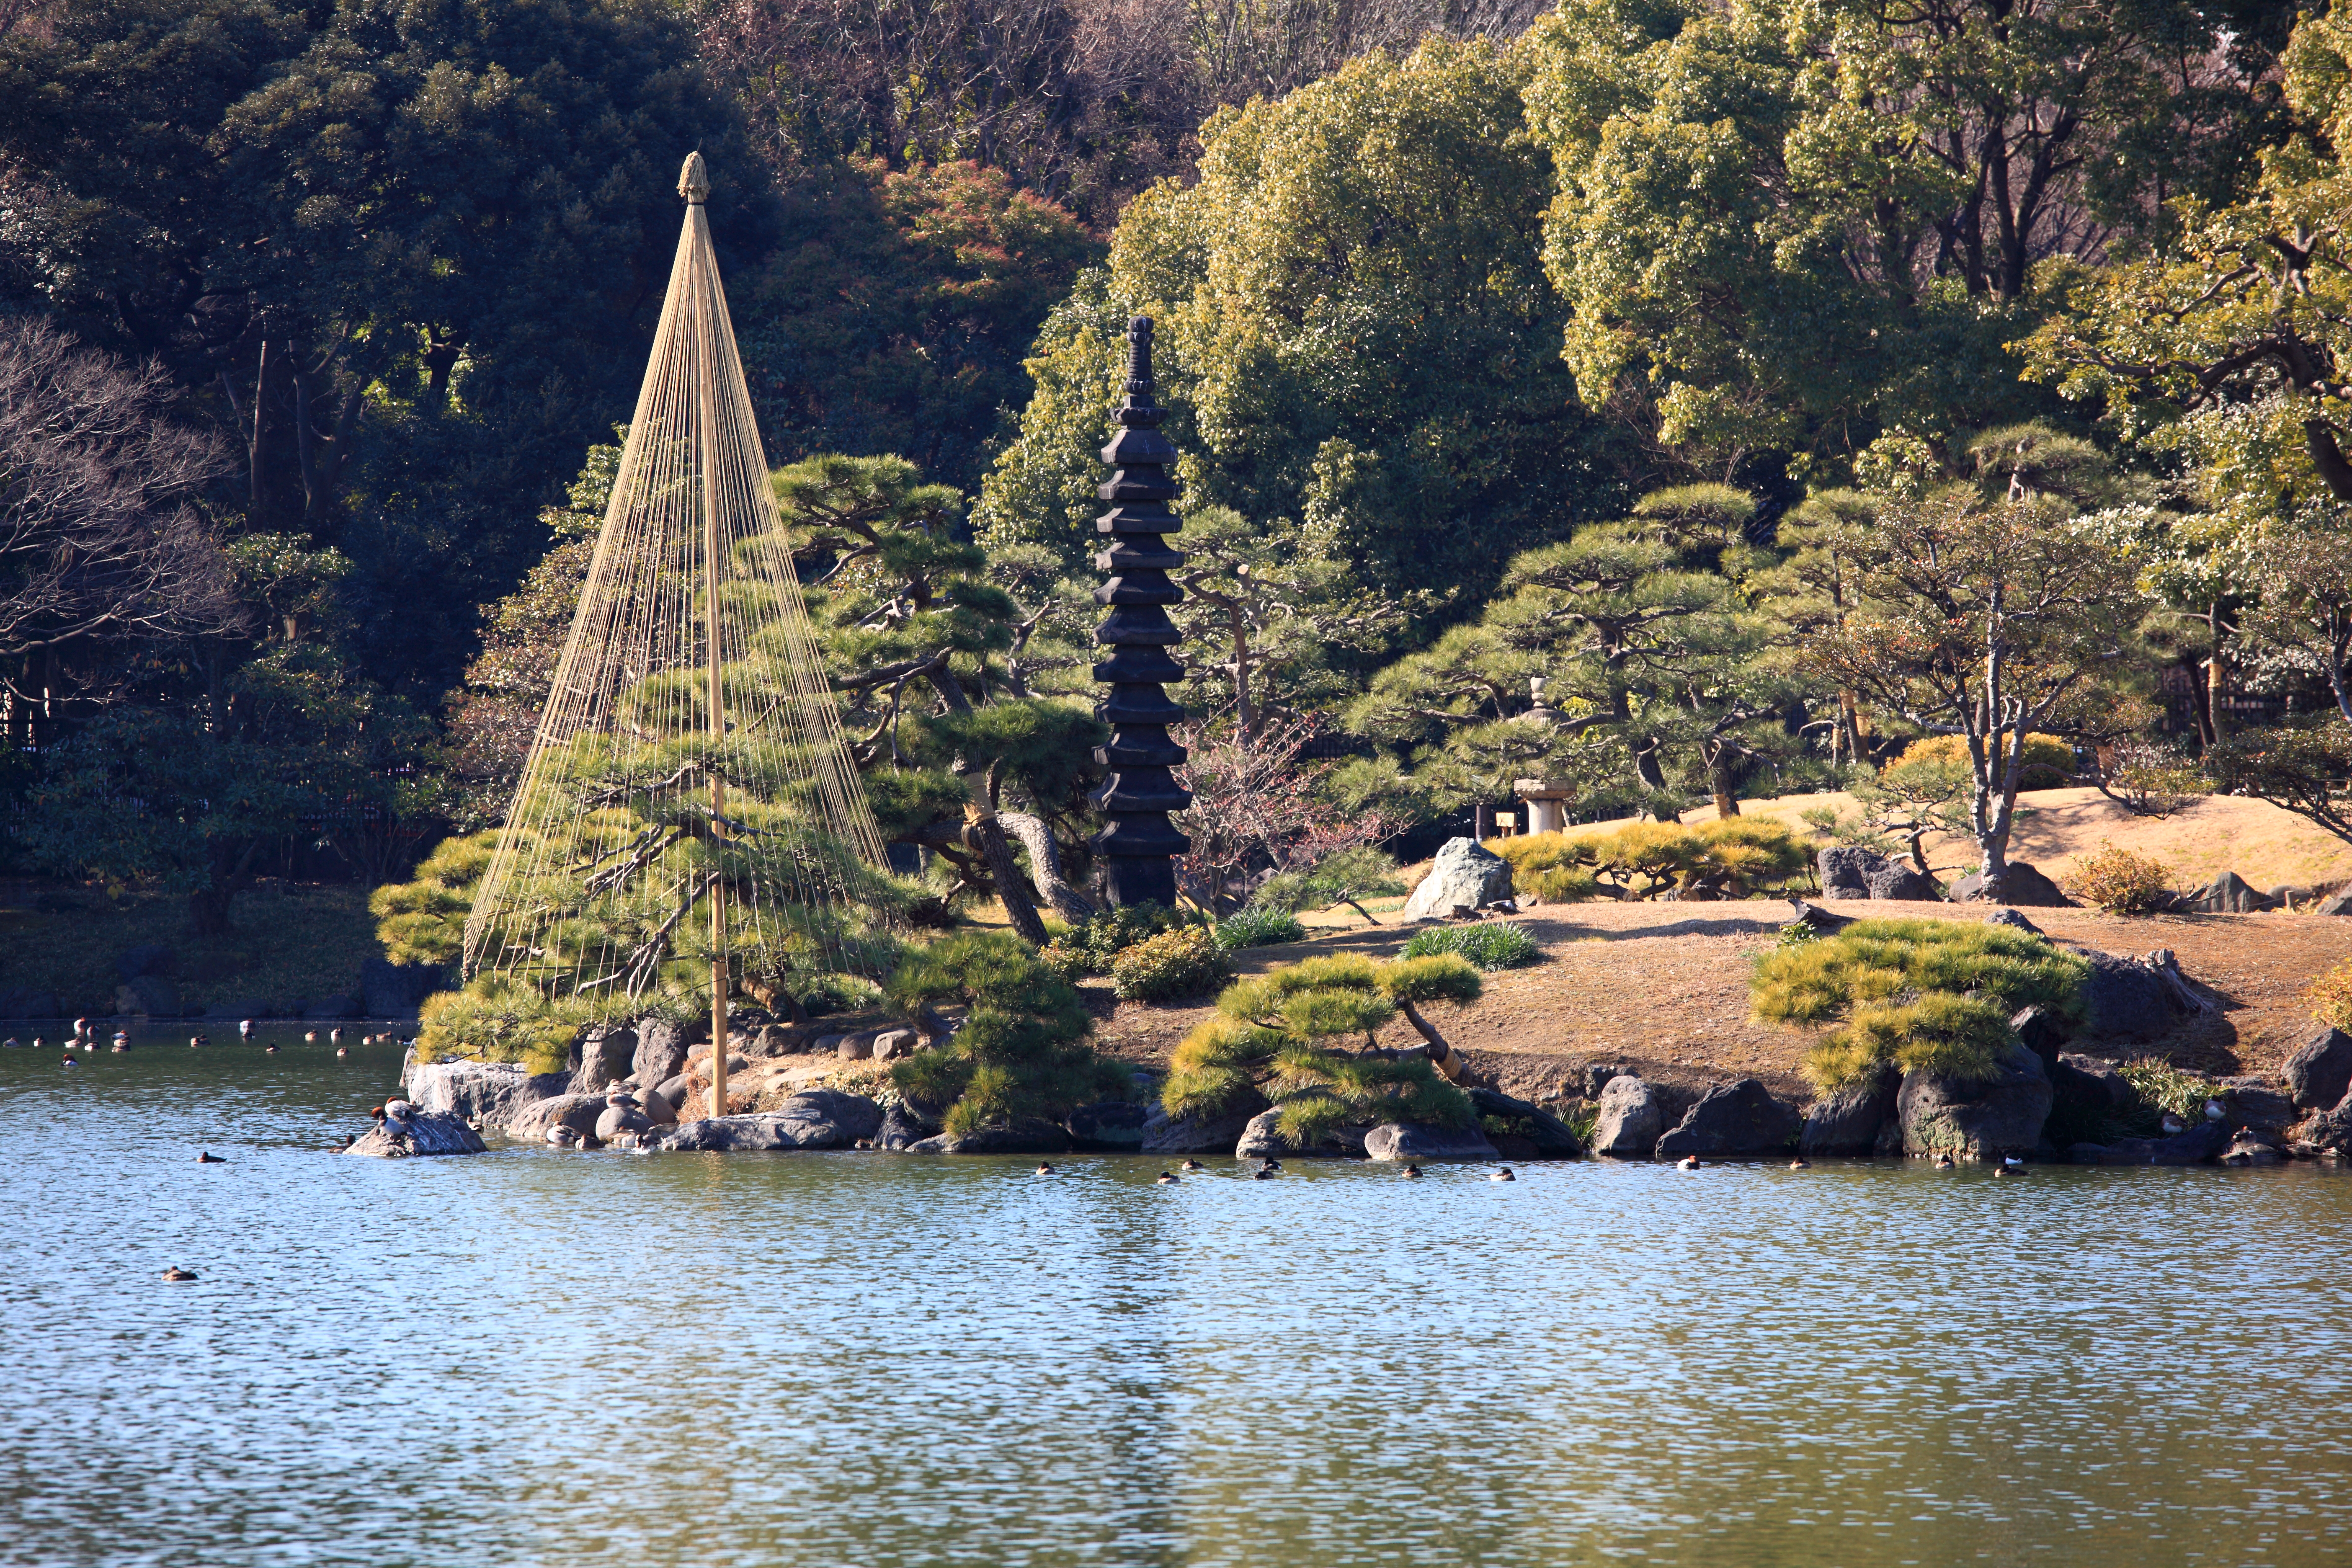
landscape, tree, wilderness, mountain, lake, river, reflection, high, autumn, bay, garden, body of water, japanese, 5d, style, hires, loch, markii, hi, res, resolution